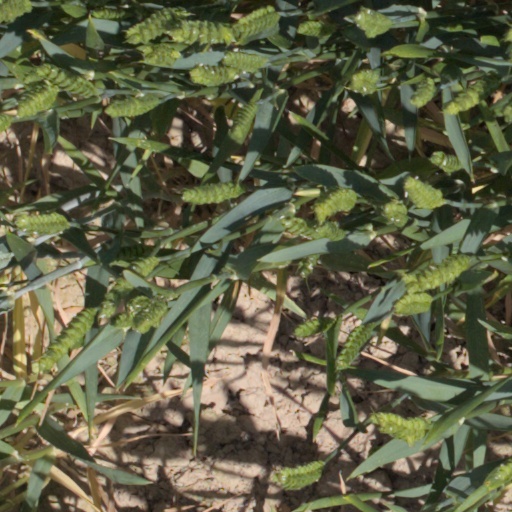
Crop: wheat